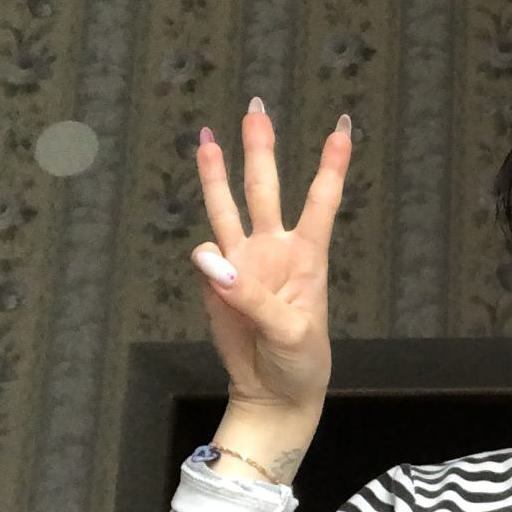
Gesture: three